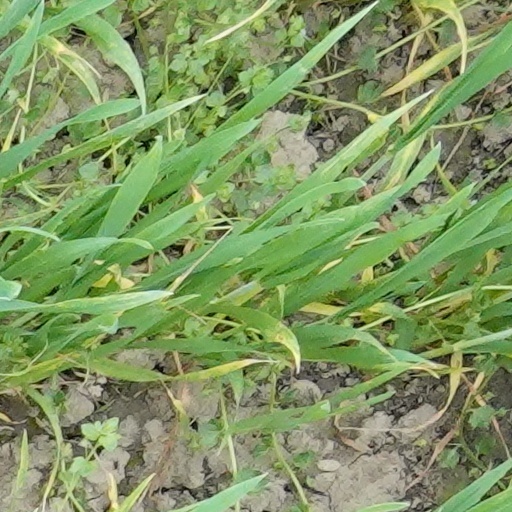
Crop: wheat